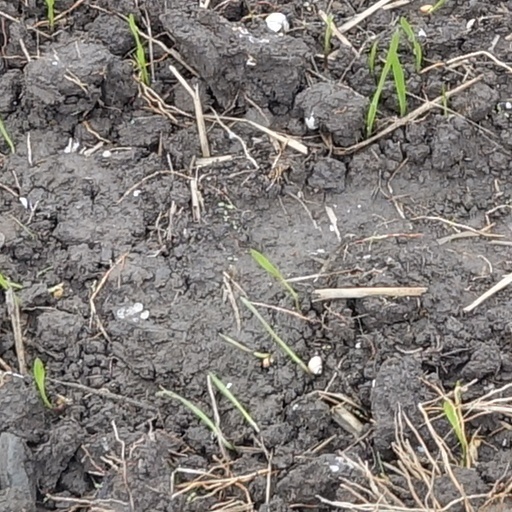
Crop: wheat